Albert Camus

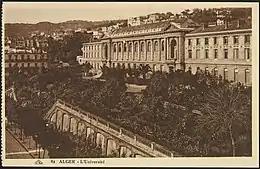
A 20th-century postcard of the University of Algiers

Albert Camus was born on 7 November 1913 in a working-class neighbourhood in Mondovi (present-day Dréan), in French Algeria. His mother, Catherine Hélène Camus, was French with Balearic Spanish ancestry. She was deaf and illiterate. He never knew his father, Lucien Camus, a poor French agricultural worker killed in action while serving with a Zouave regiment in October 1914, during World War I. Camus, his mother, and other relatives lived without many basic material possessions during his childhood in the Belcourt section of Algiers. Camus was a second-generation French inhabitant of Algeria, which was a French territory from 1830 until 1962. His paternal grandfather, along with many others of his generation, had moved to Algeria for a better life during the first decades of the 19th century. Hence, he was called a – a slang term for people of French and other European descent born in Algeria. His identity and poor background had a substantial effect on his later life. Nevertheless, Camus was a French citizen and enjoyed more rights than Arab and Berber Algerians under . During his childhood, he developed a love for football and swimming.